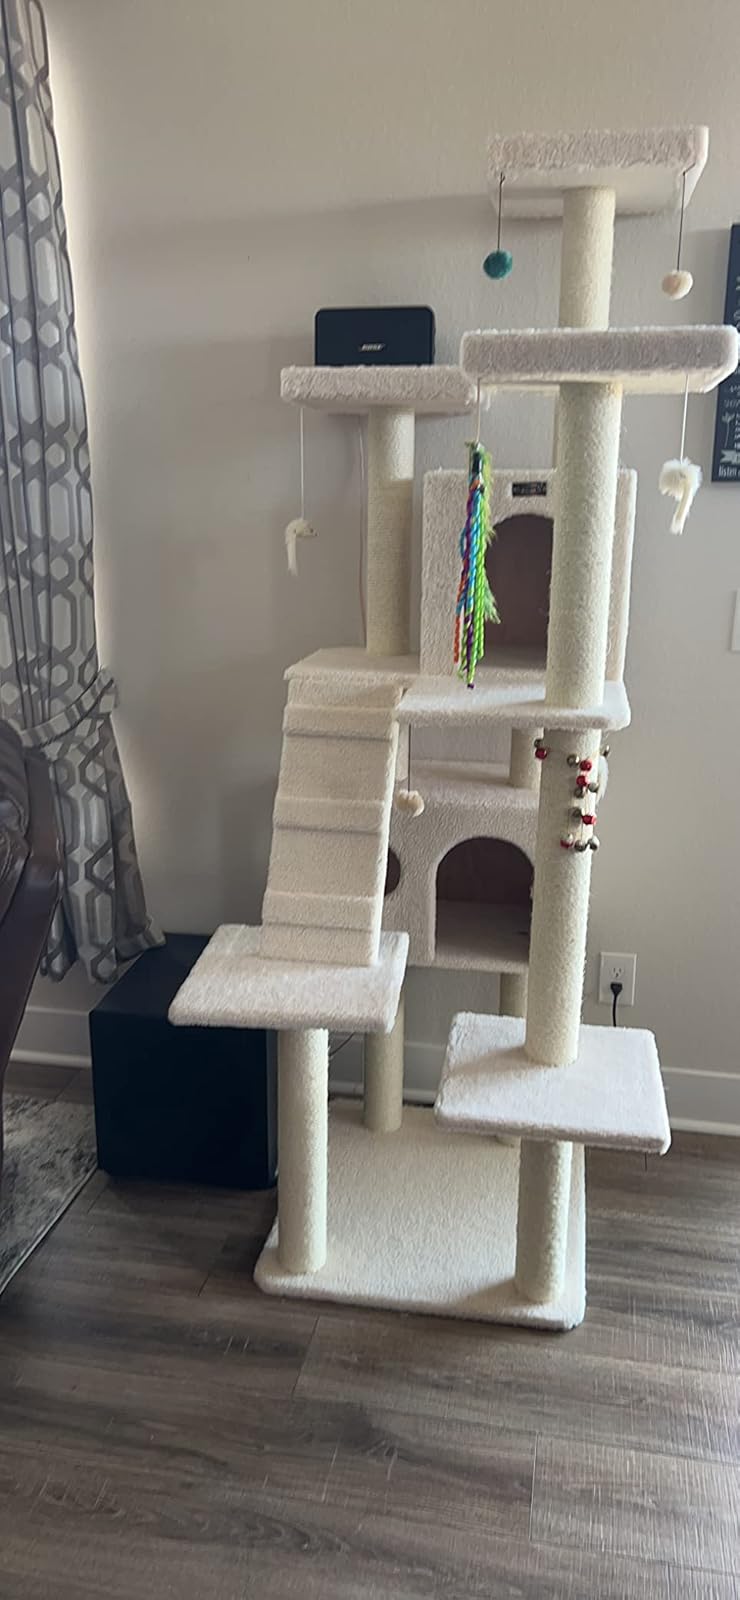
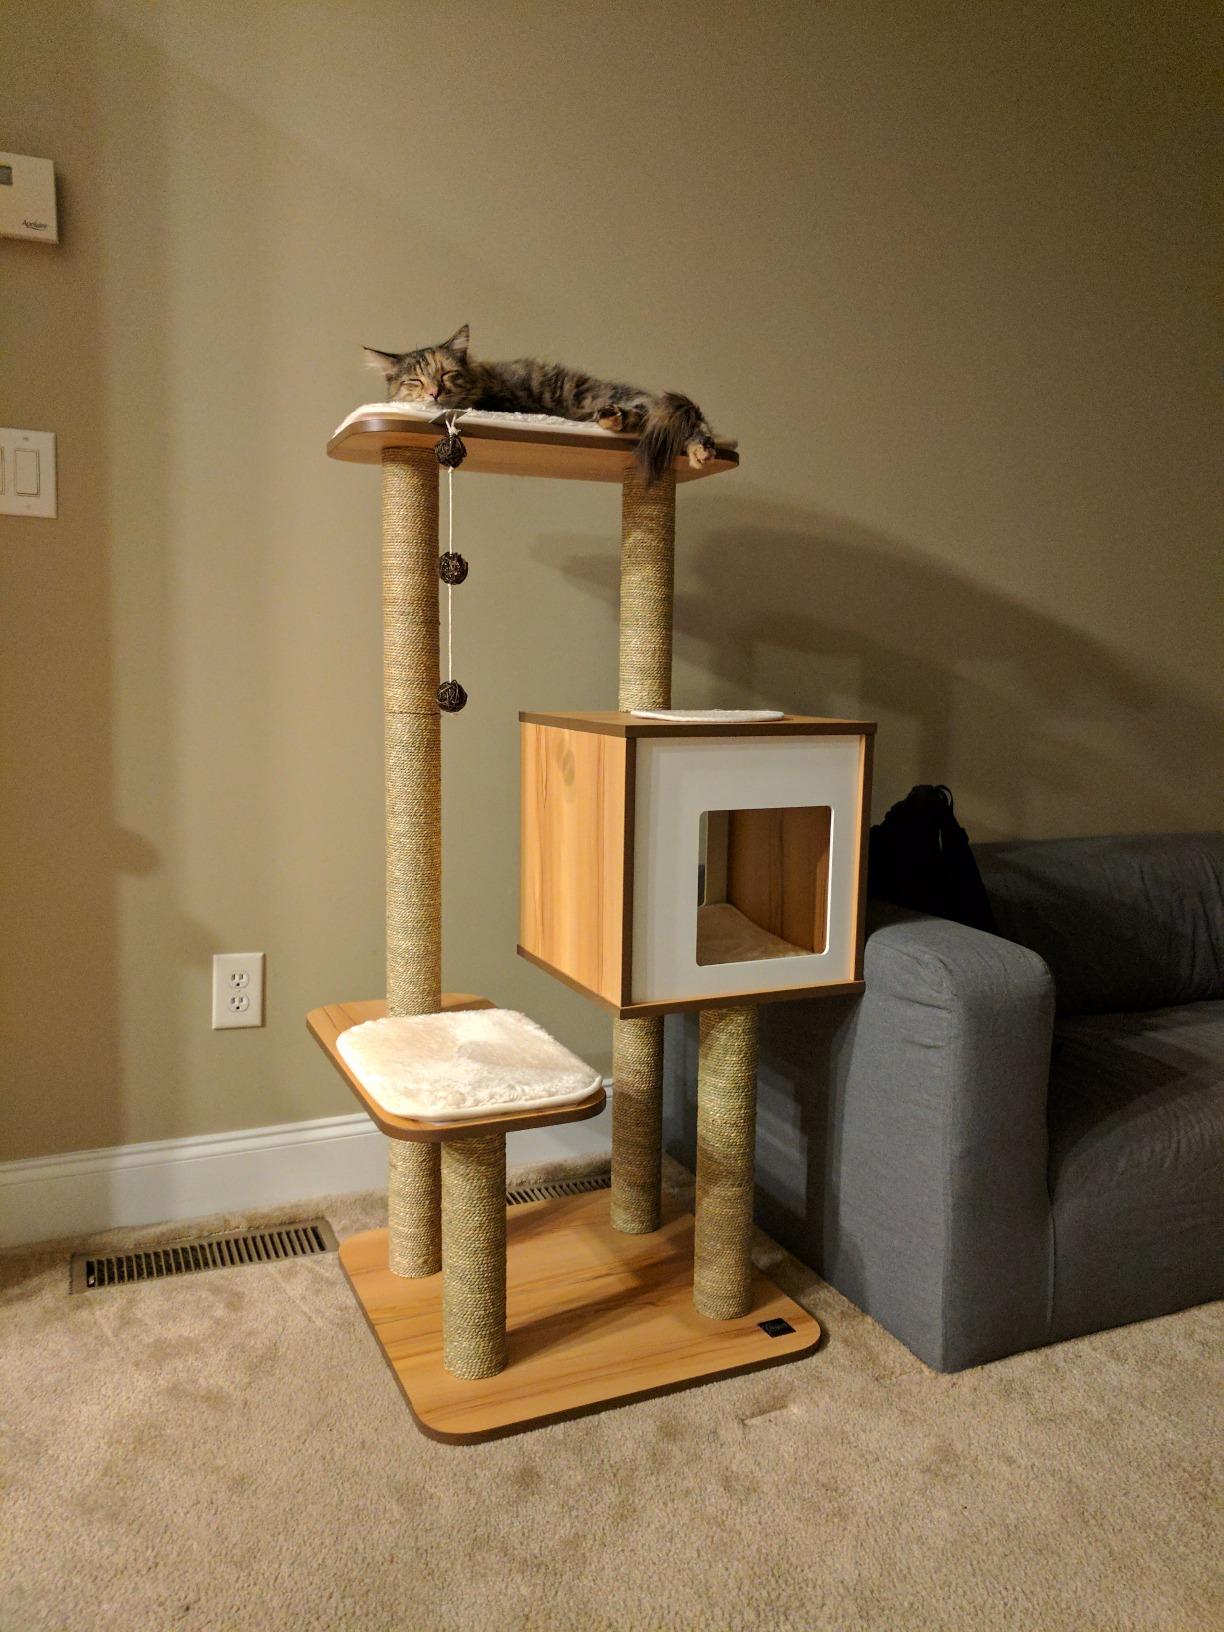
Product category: items_cat tree
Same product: no